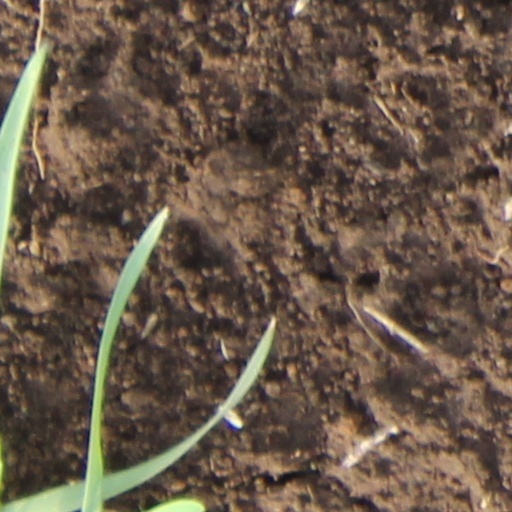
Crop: wheat